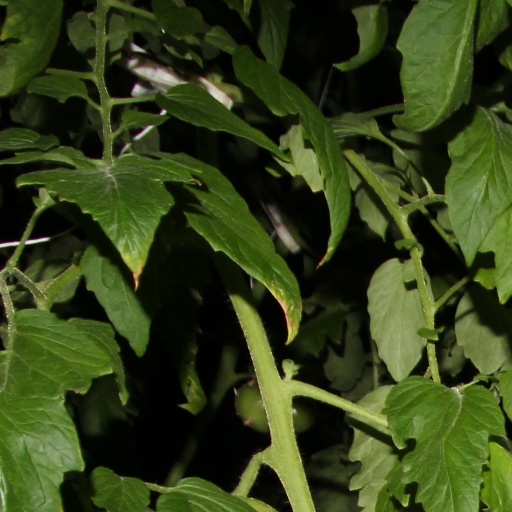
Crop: tomato